The Queers

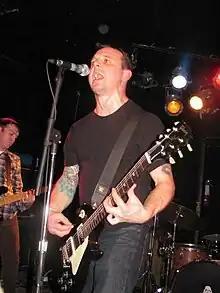
Dan Vapid

The recording for the band's next album, 1994's "Beat Off", was scheduled to take place partway through a U.S. tour, but O'Neill was once again sidelined by addiction. The Queers instead recruited Screeching Weasel drummer Dan Panic, and also added his bandmate Dan Vapid as a second guitarist. Panic and Vapid would record "Beat Off" with the Queers, though Vapid's guitar parts were removed from the album before its release. They also played on the subsequent live album, "Suck This" (1995), and Vapid would play on 1995's "Surf Goddess" EP. For the 1995 studio album "Move Back Home", O'Neill returned, and the classic line-up of King, B-Face, and O'Neill would record one more album together with 1996's "Don't Back Down", which also saw the return of JJ Rassler on guitar. The album also marked the last release with Lookout! Records. The band had been offered a three-album deal with Epitaph Records, which King was in favor of, but B-Face and O'Neill weren't. The rift over this caused King to replace them with bassist Dave Swain from Jon Cougar Concentration Camp, and The Dwarves drummer Chris Fields. After leaving the Queers, B-Face would play bass for Chixdiggit!, the Mopes, and the Groovie Ghoulies, while O'Neill developed brain cancer, dying on January 20, 1999.